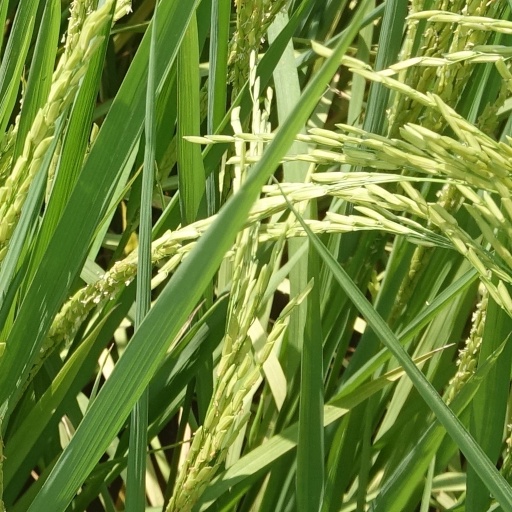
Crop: rice